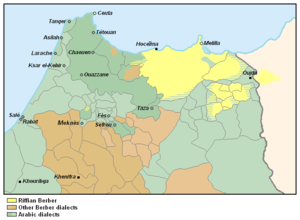
Les Rifains sont une ethnie berbère du nord du Maroc.
Le rifain est une langue chamito-sémitique de la famille des langues berbères, principalement parlée par les Rifains, un groupe ethnique du nord-est du Maroc, ainsi que par plusieurs groupes ethniques voisins.
Les langues zénètes forment un sous-groupe des langues berbères du Nord. Elles comptent de 4 à 6 millions de locuteurs dispersés sur un espace étendu et constitué de plusieurs fragments, enclavés dans des aires arabophones à travers le Maghreb. Les Zénètes sont l'un des trois grands groupes berbères peuplant historiquement le Maghreb avec les Sanhadja et les Masmouda.